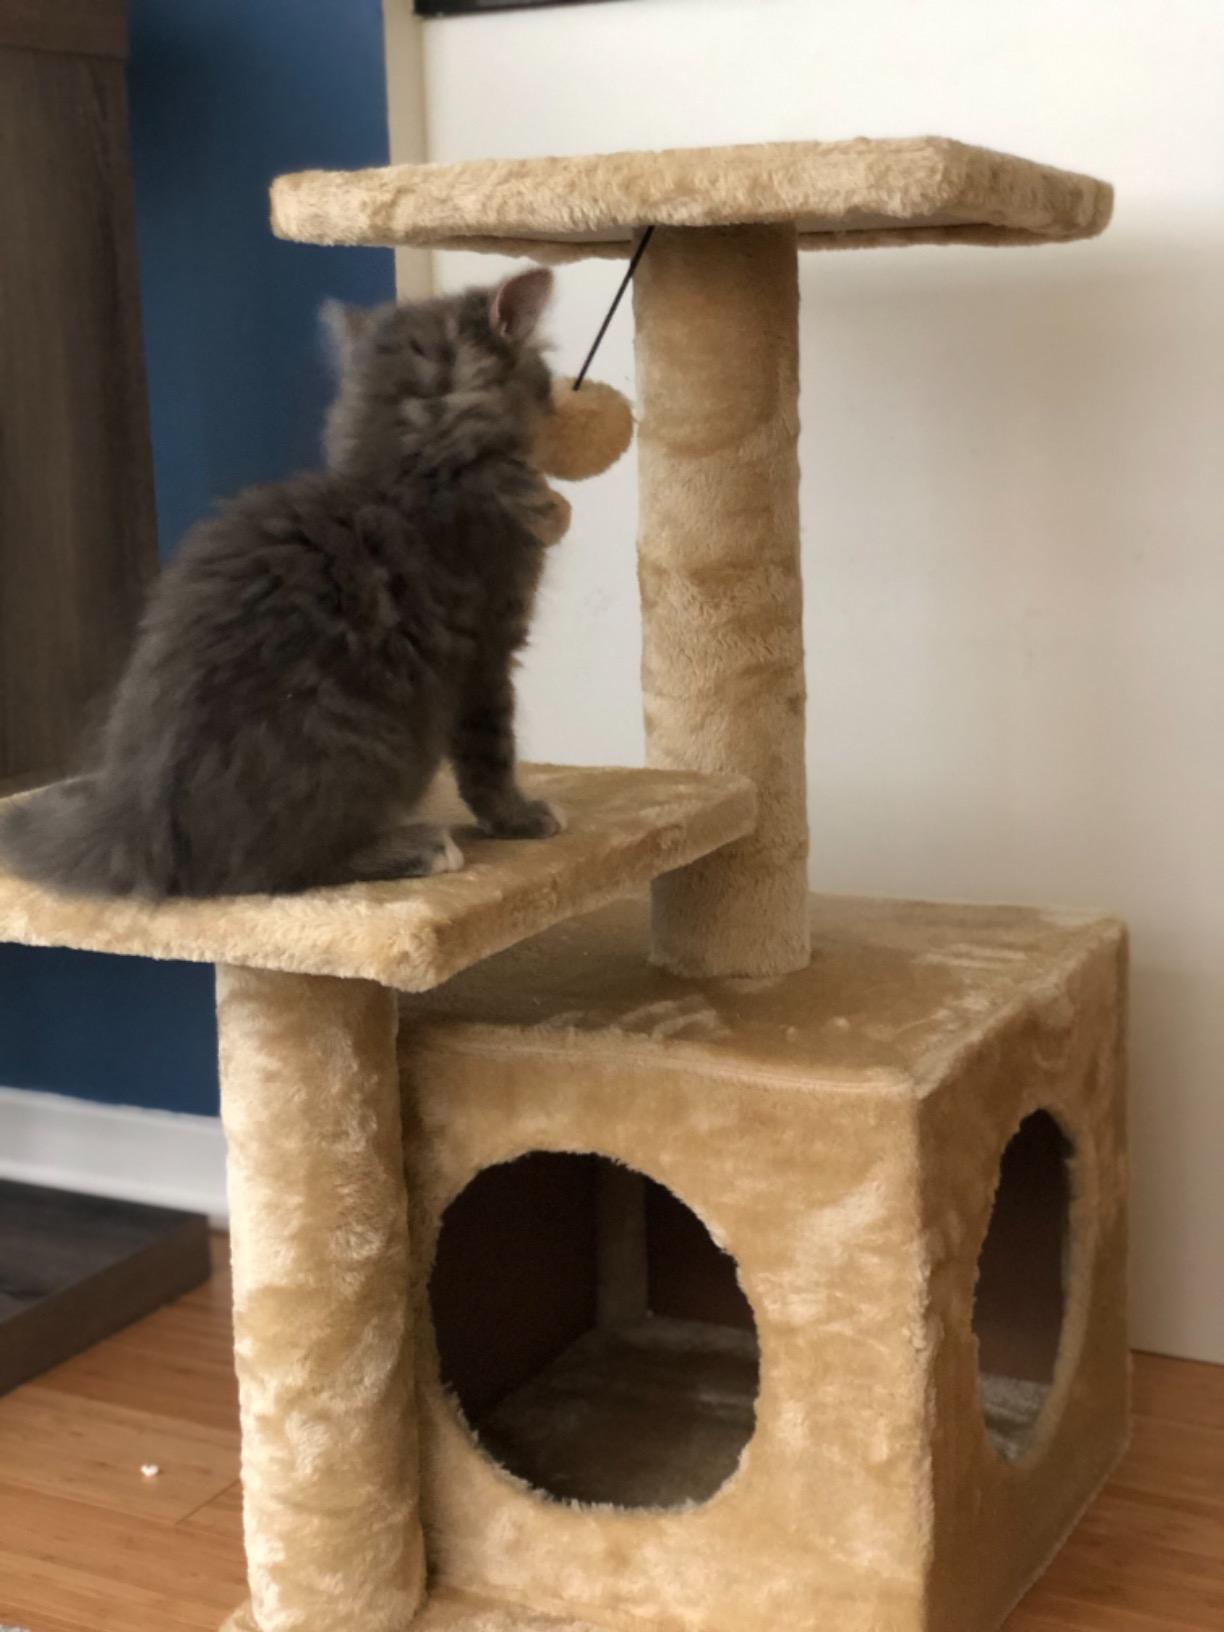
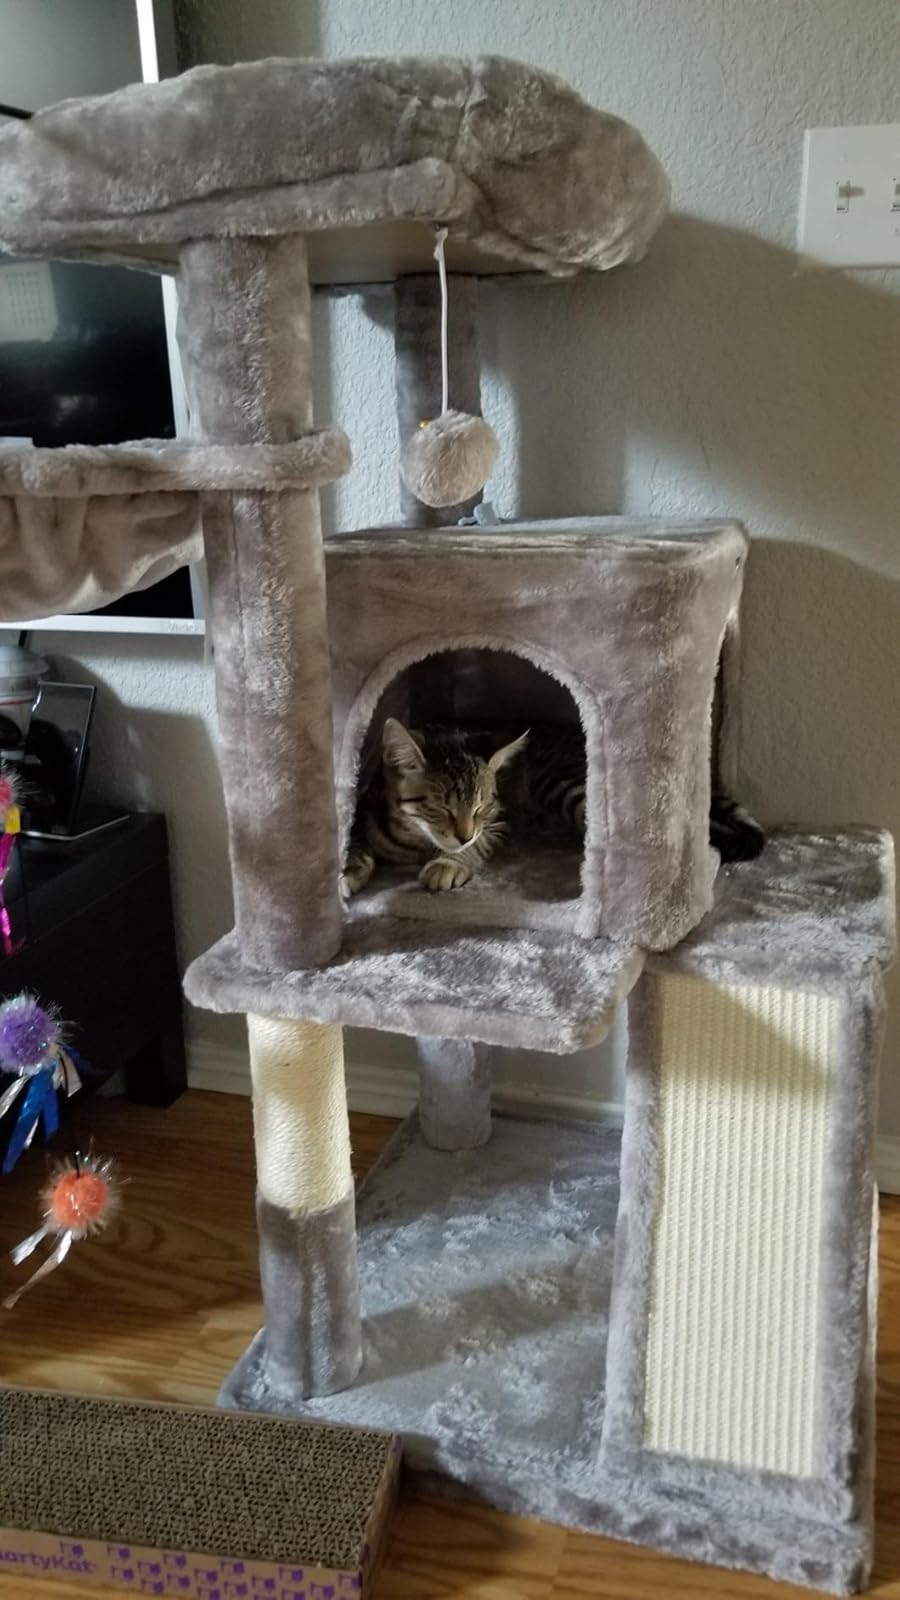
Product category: items_cat tree
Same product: no